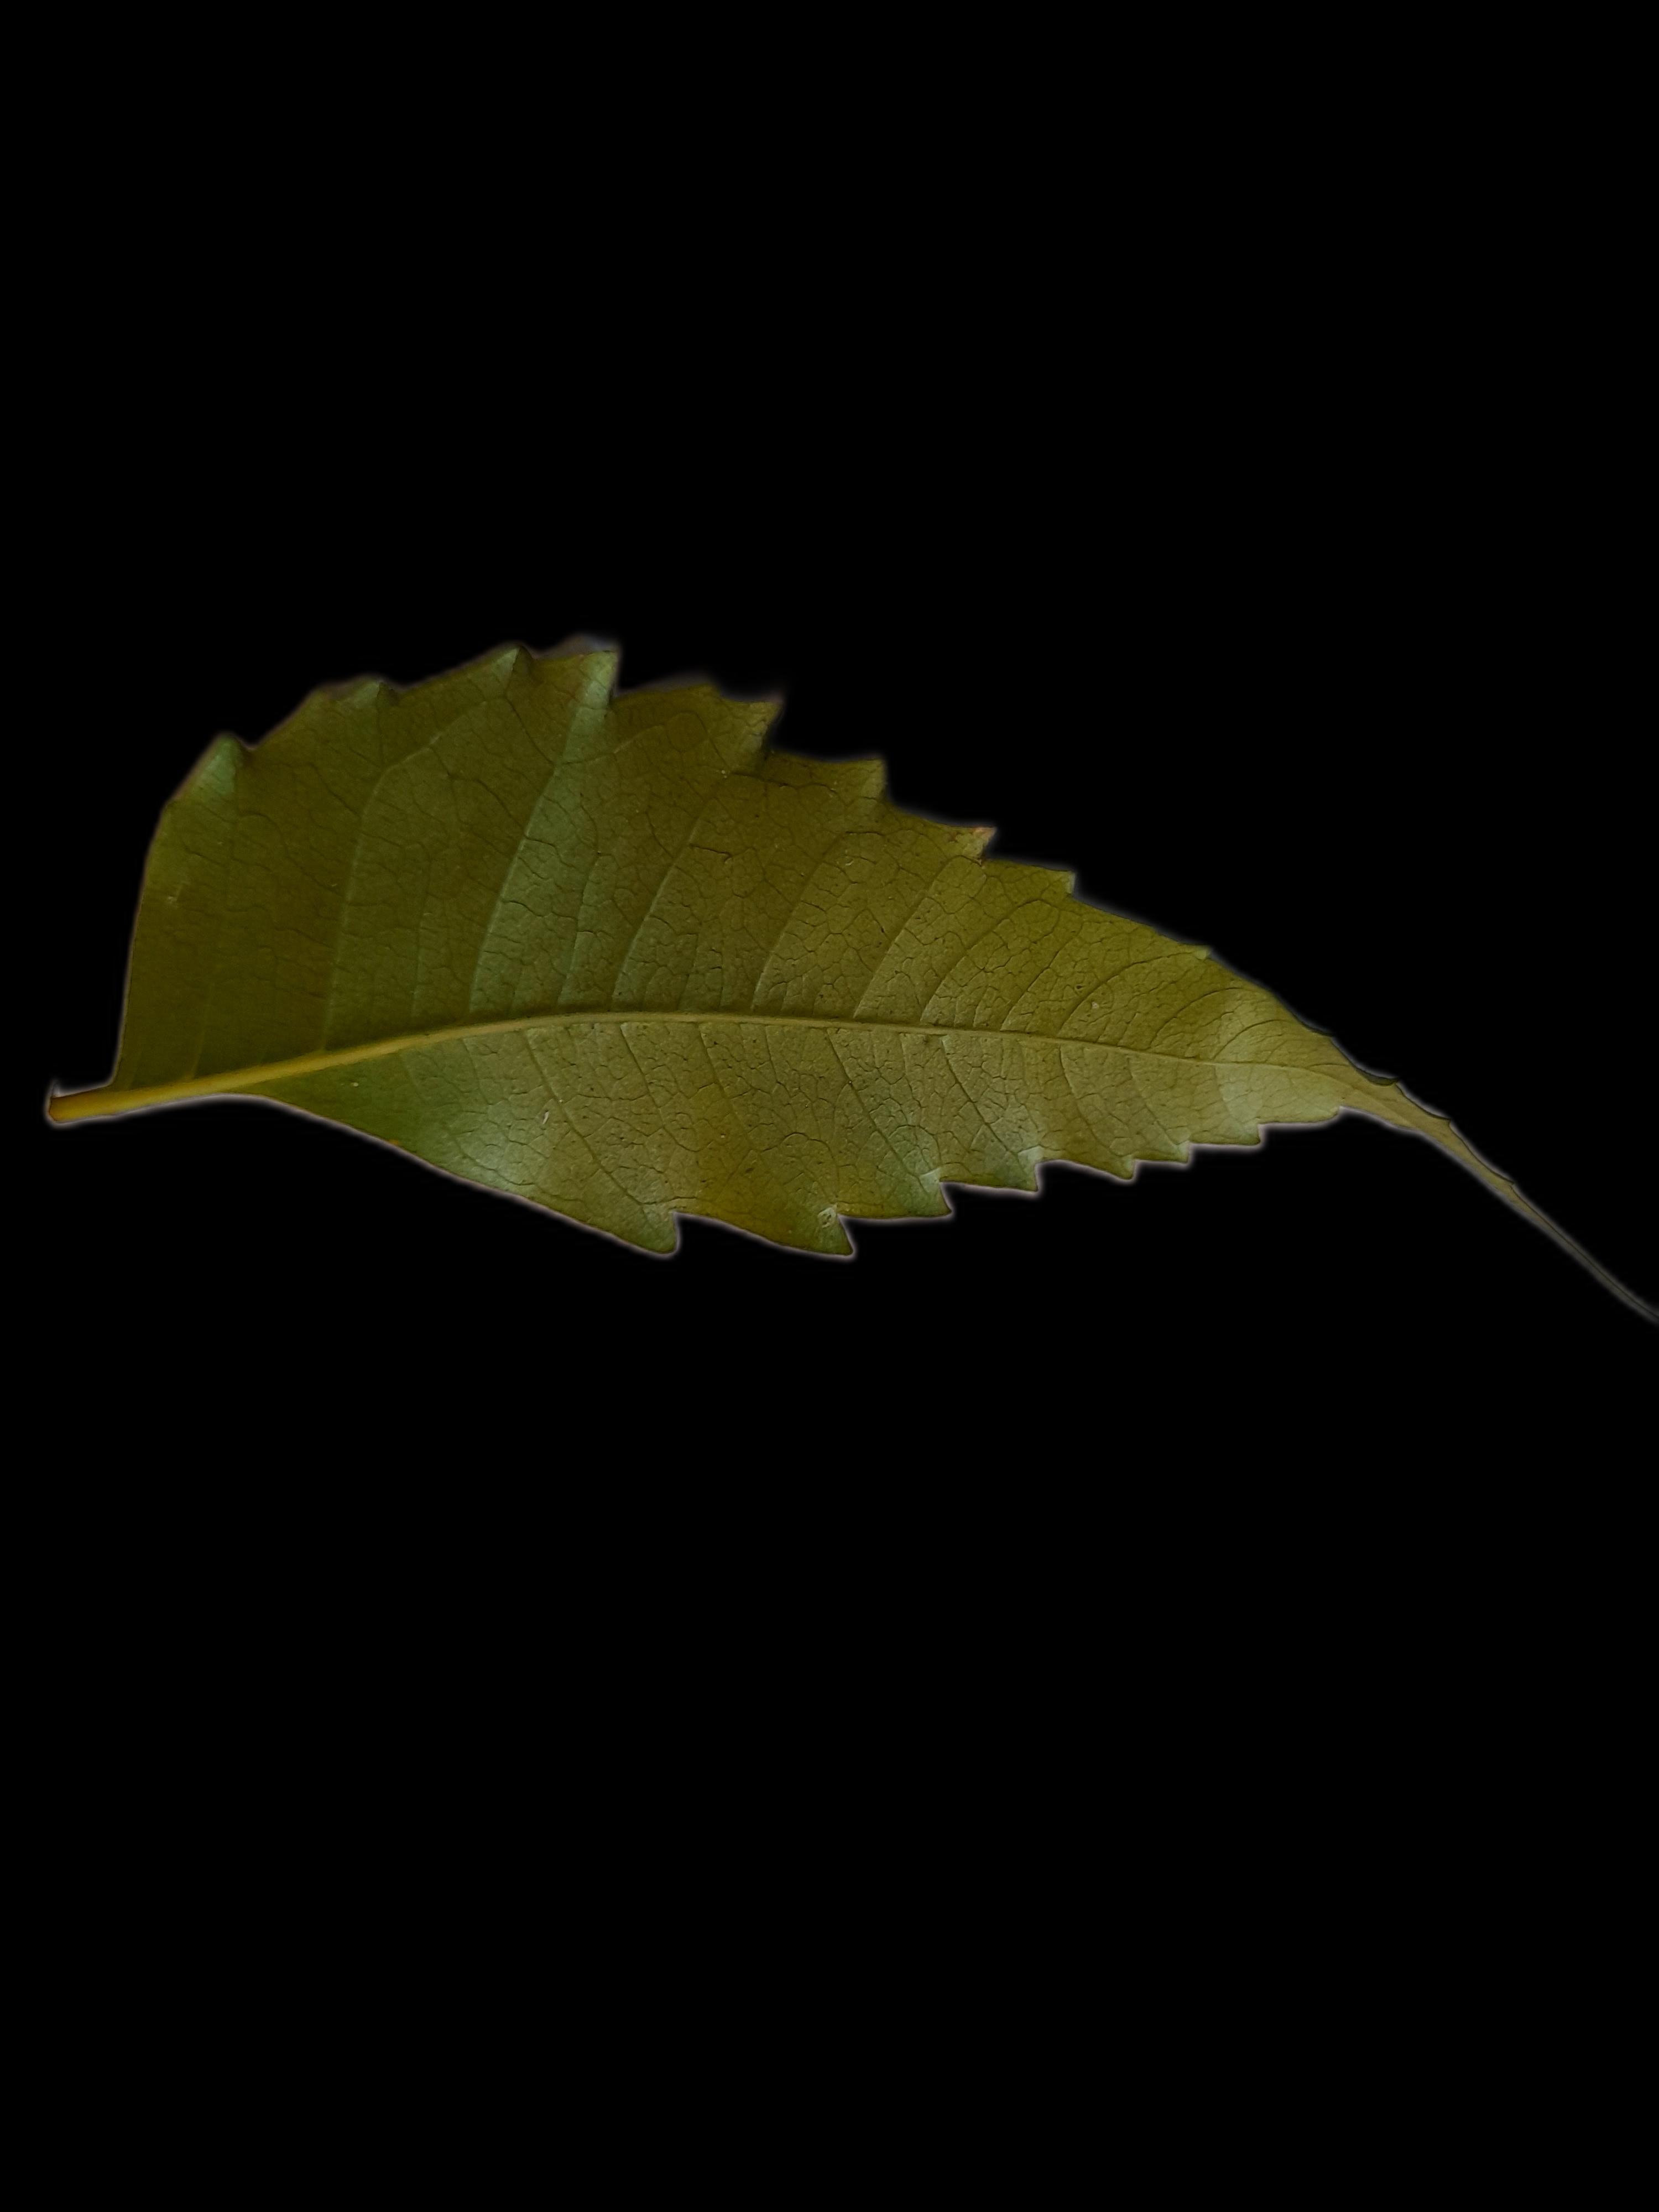
Plant: Neem